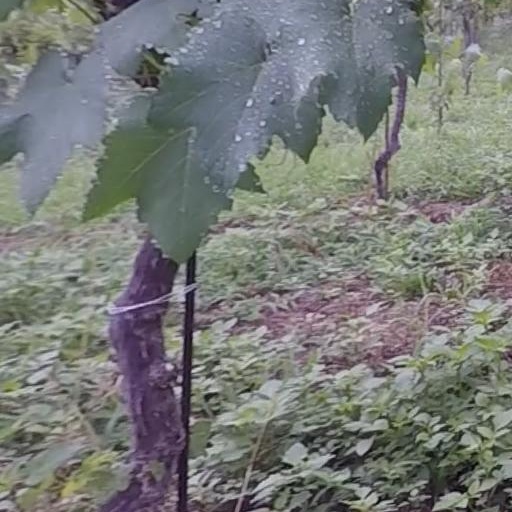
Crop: grape